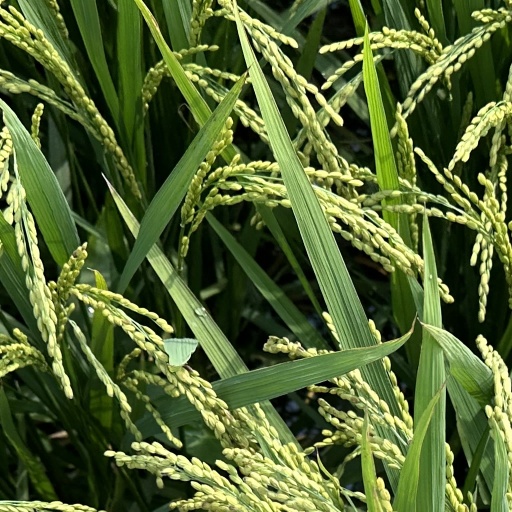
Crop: rice